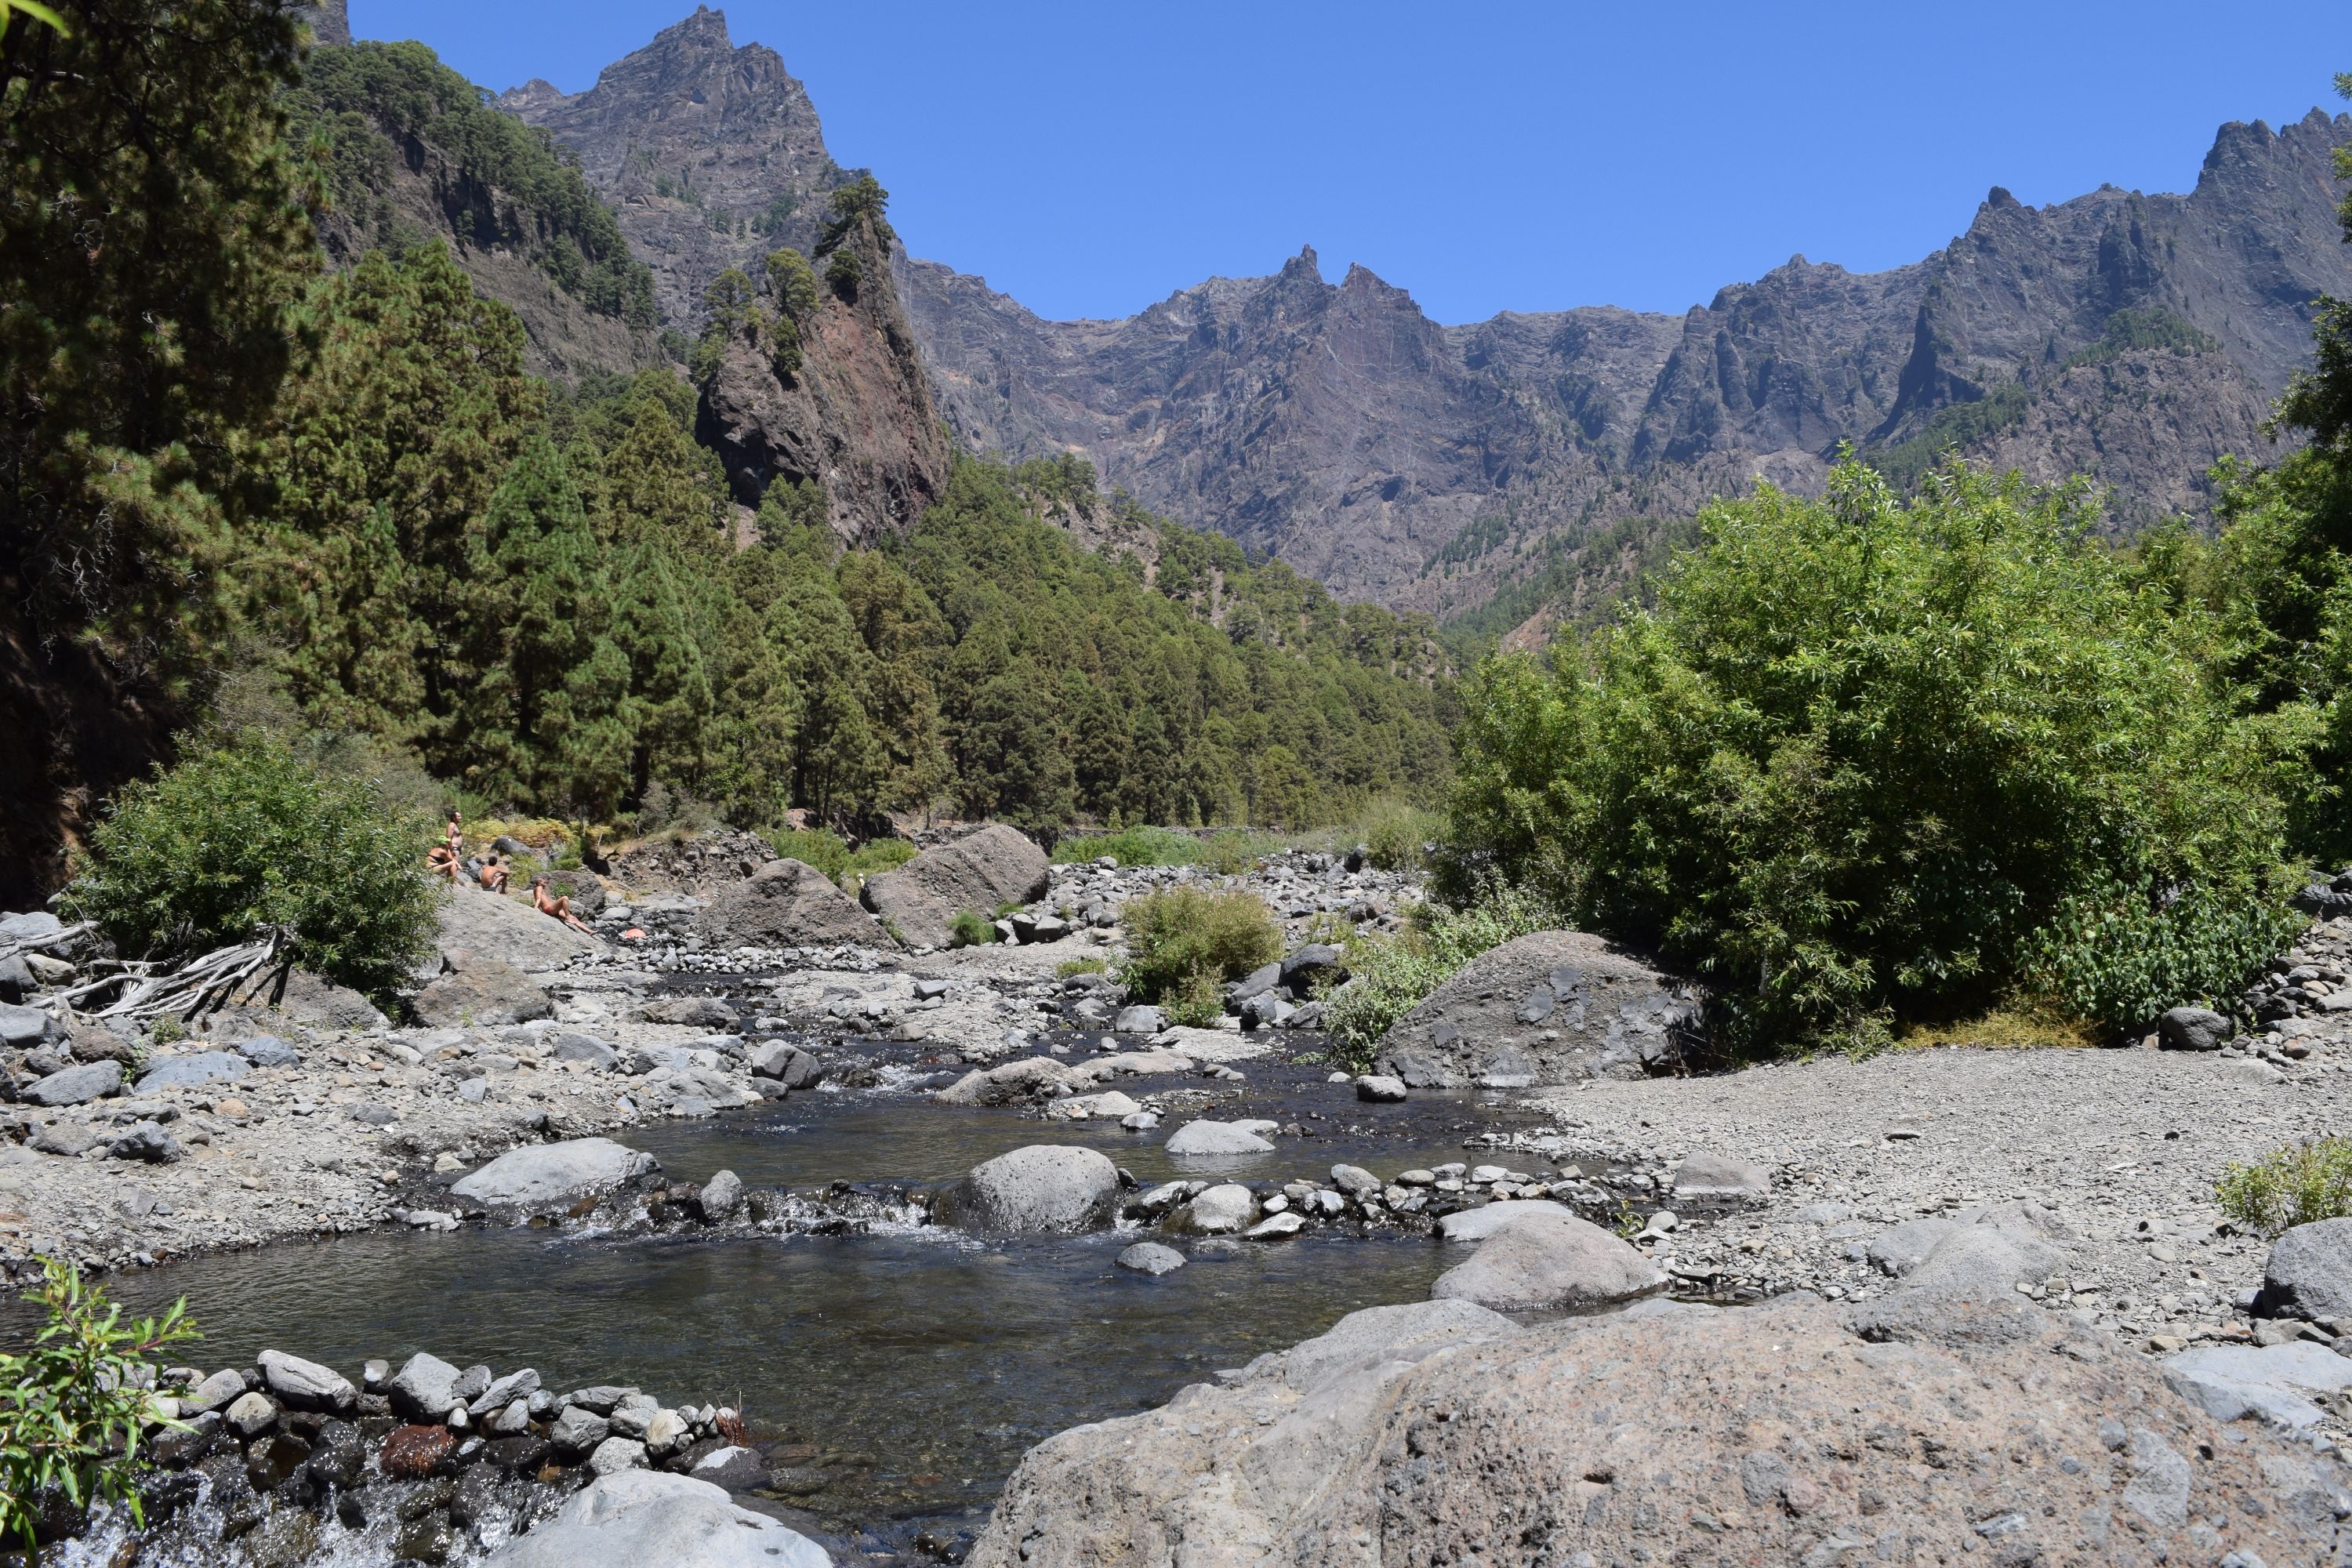
rock, wilderness, walking, mountain, hiking, trail, adventure, river, valley, mountain range, stream, rapid, gorge, canyon, national park, ridge, spain, geology, ravine, plateau, ecosystem, wadi, canary islands, landform, tarn, mountain stream, la palma, geographical feature, mountainous landforms, barranco de las anguish